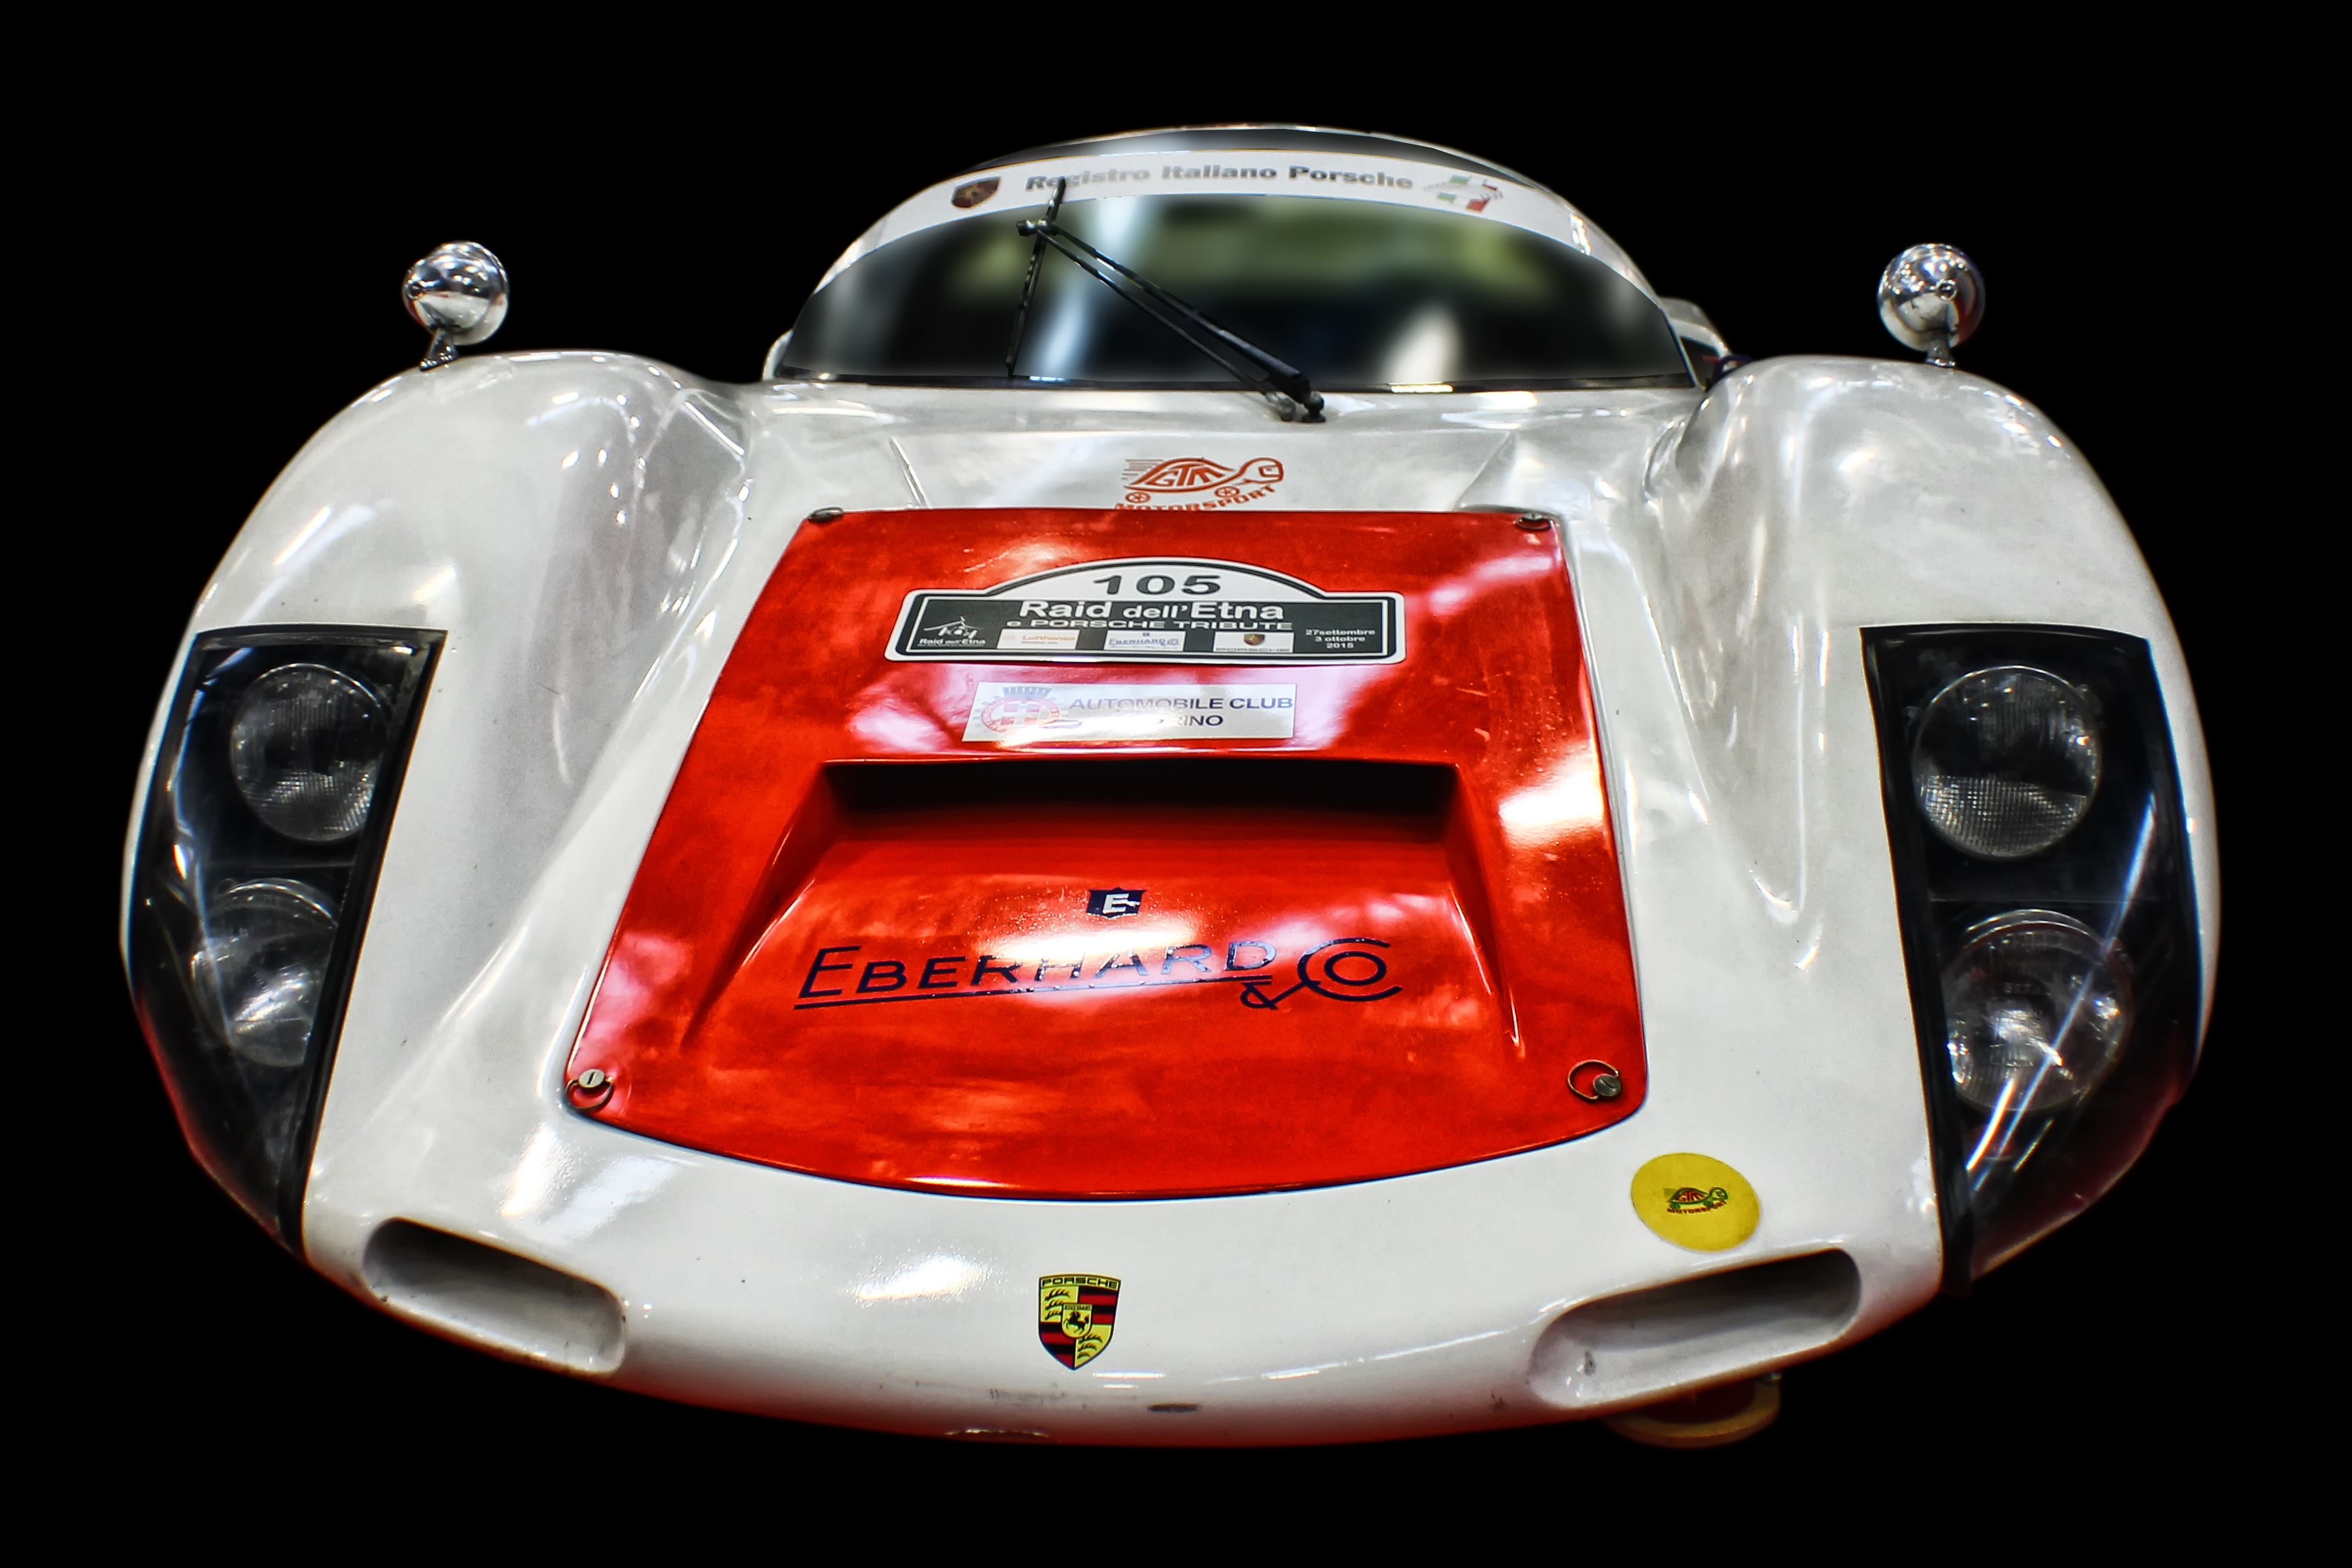
car, vintage, vehicle, auto, machine, sports car, vintage car, race car, supercar, porsche, era, vintage machine, concept car, land vehicle, automobile make, automotive design, luxury vehicle, porsche 910